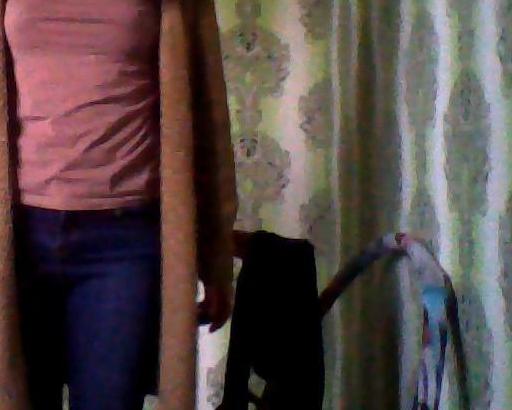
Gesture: no_gesture